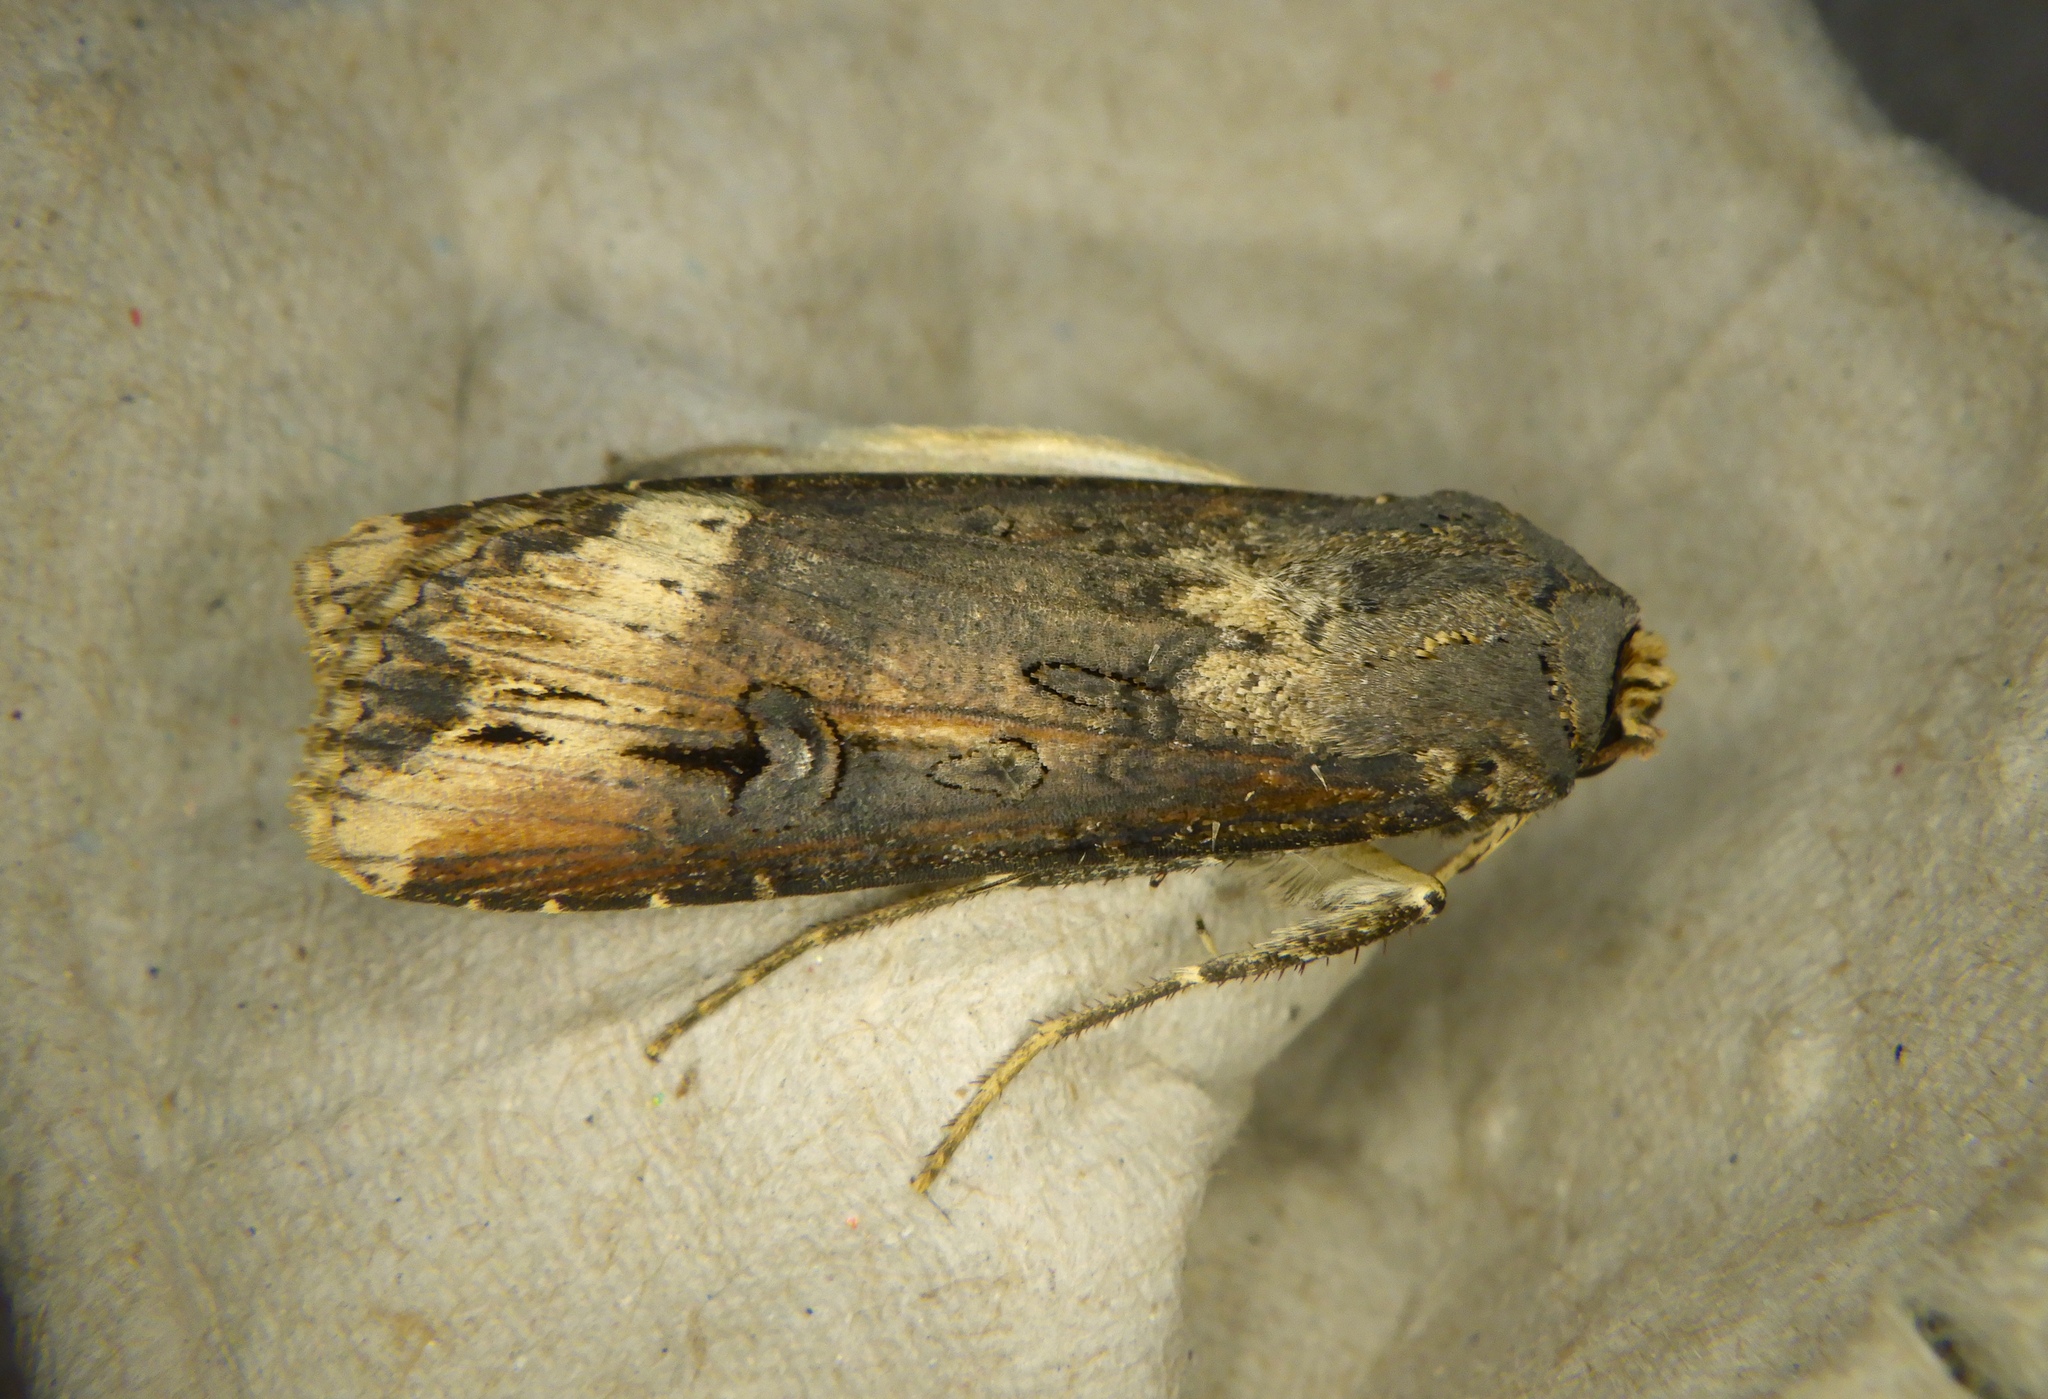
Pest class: cutworms